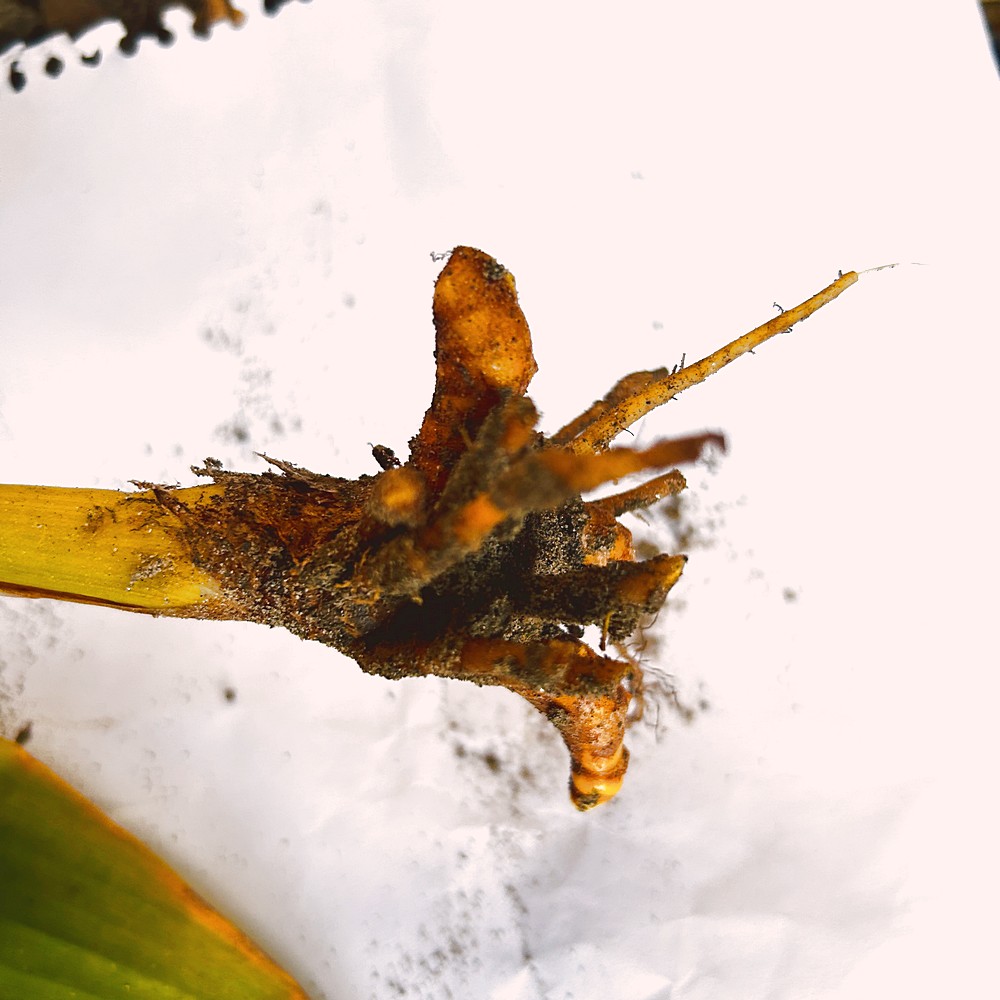
Label: Rhizome Disease Root